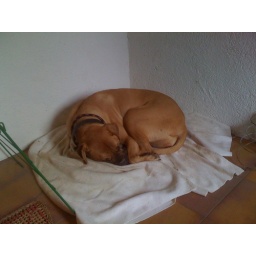
Too much running around in the forest with the younger dogs. She's feeling it now.